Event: Nepal Earthquake
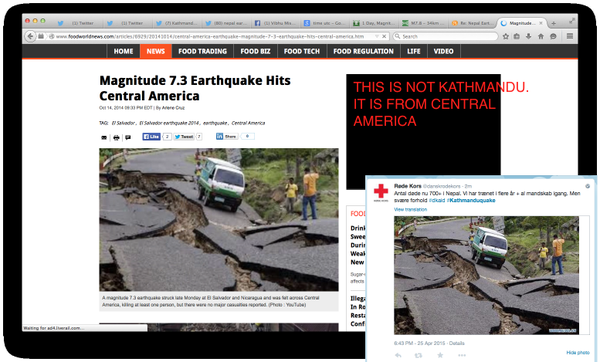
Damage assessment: damage